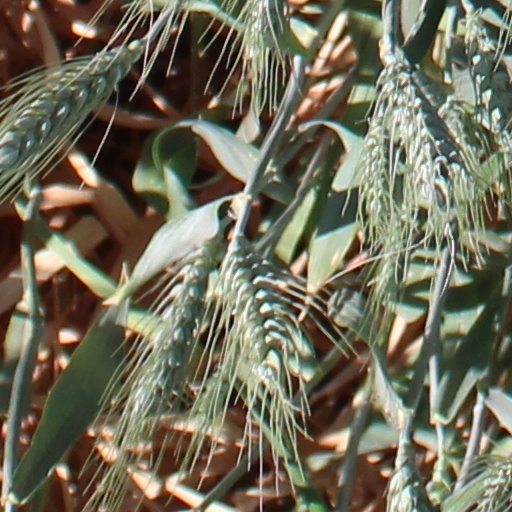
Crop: wheat